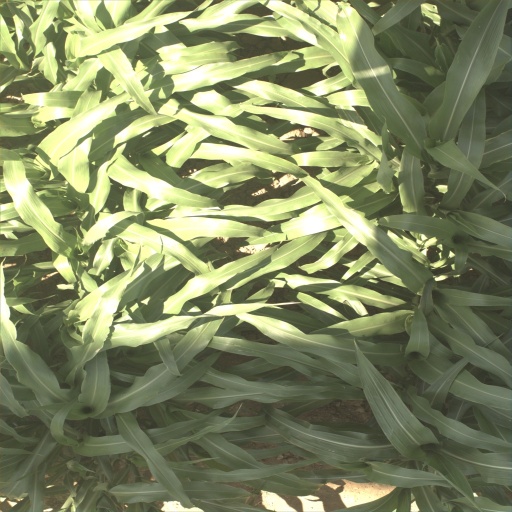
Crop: sorghum